North Pole Depot

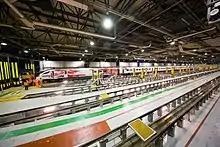
The arrival of the third pre-series train (T2) at North Pole Train Maintenance Centre, as part of the Intercity Express Programme.

In 2009, Agility Trains was listed as the preferred bidder for the Intercity Express Programme AT300 procurement; the North Pole depot was given as one of the sites to be used for the train's maintenance depot. These would be classes 800 and 802.